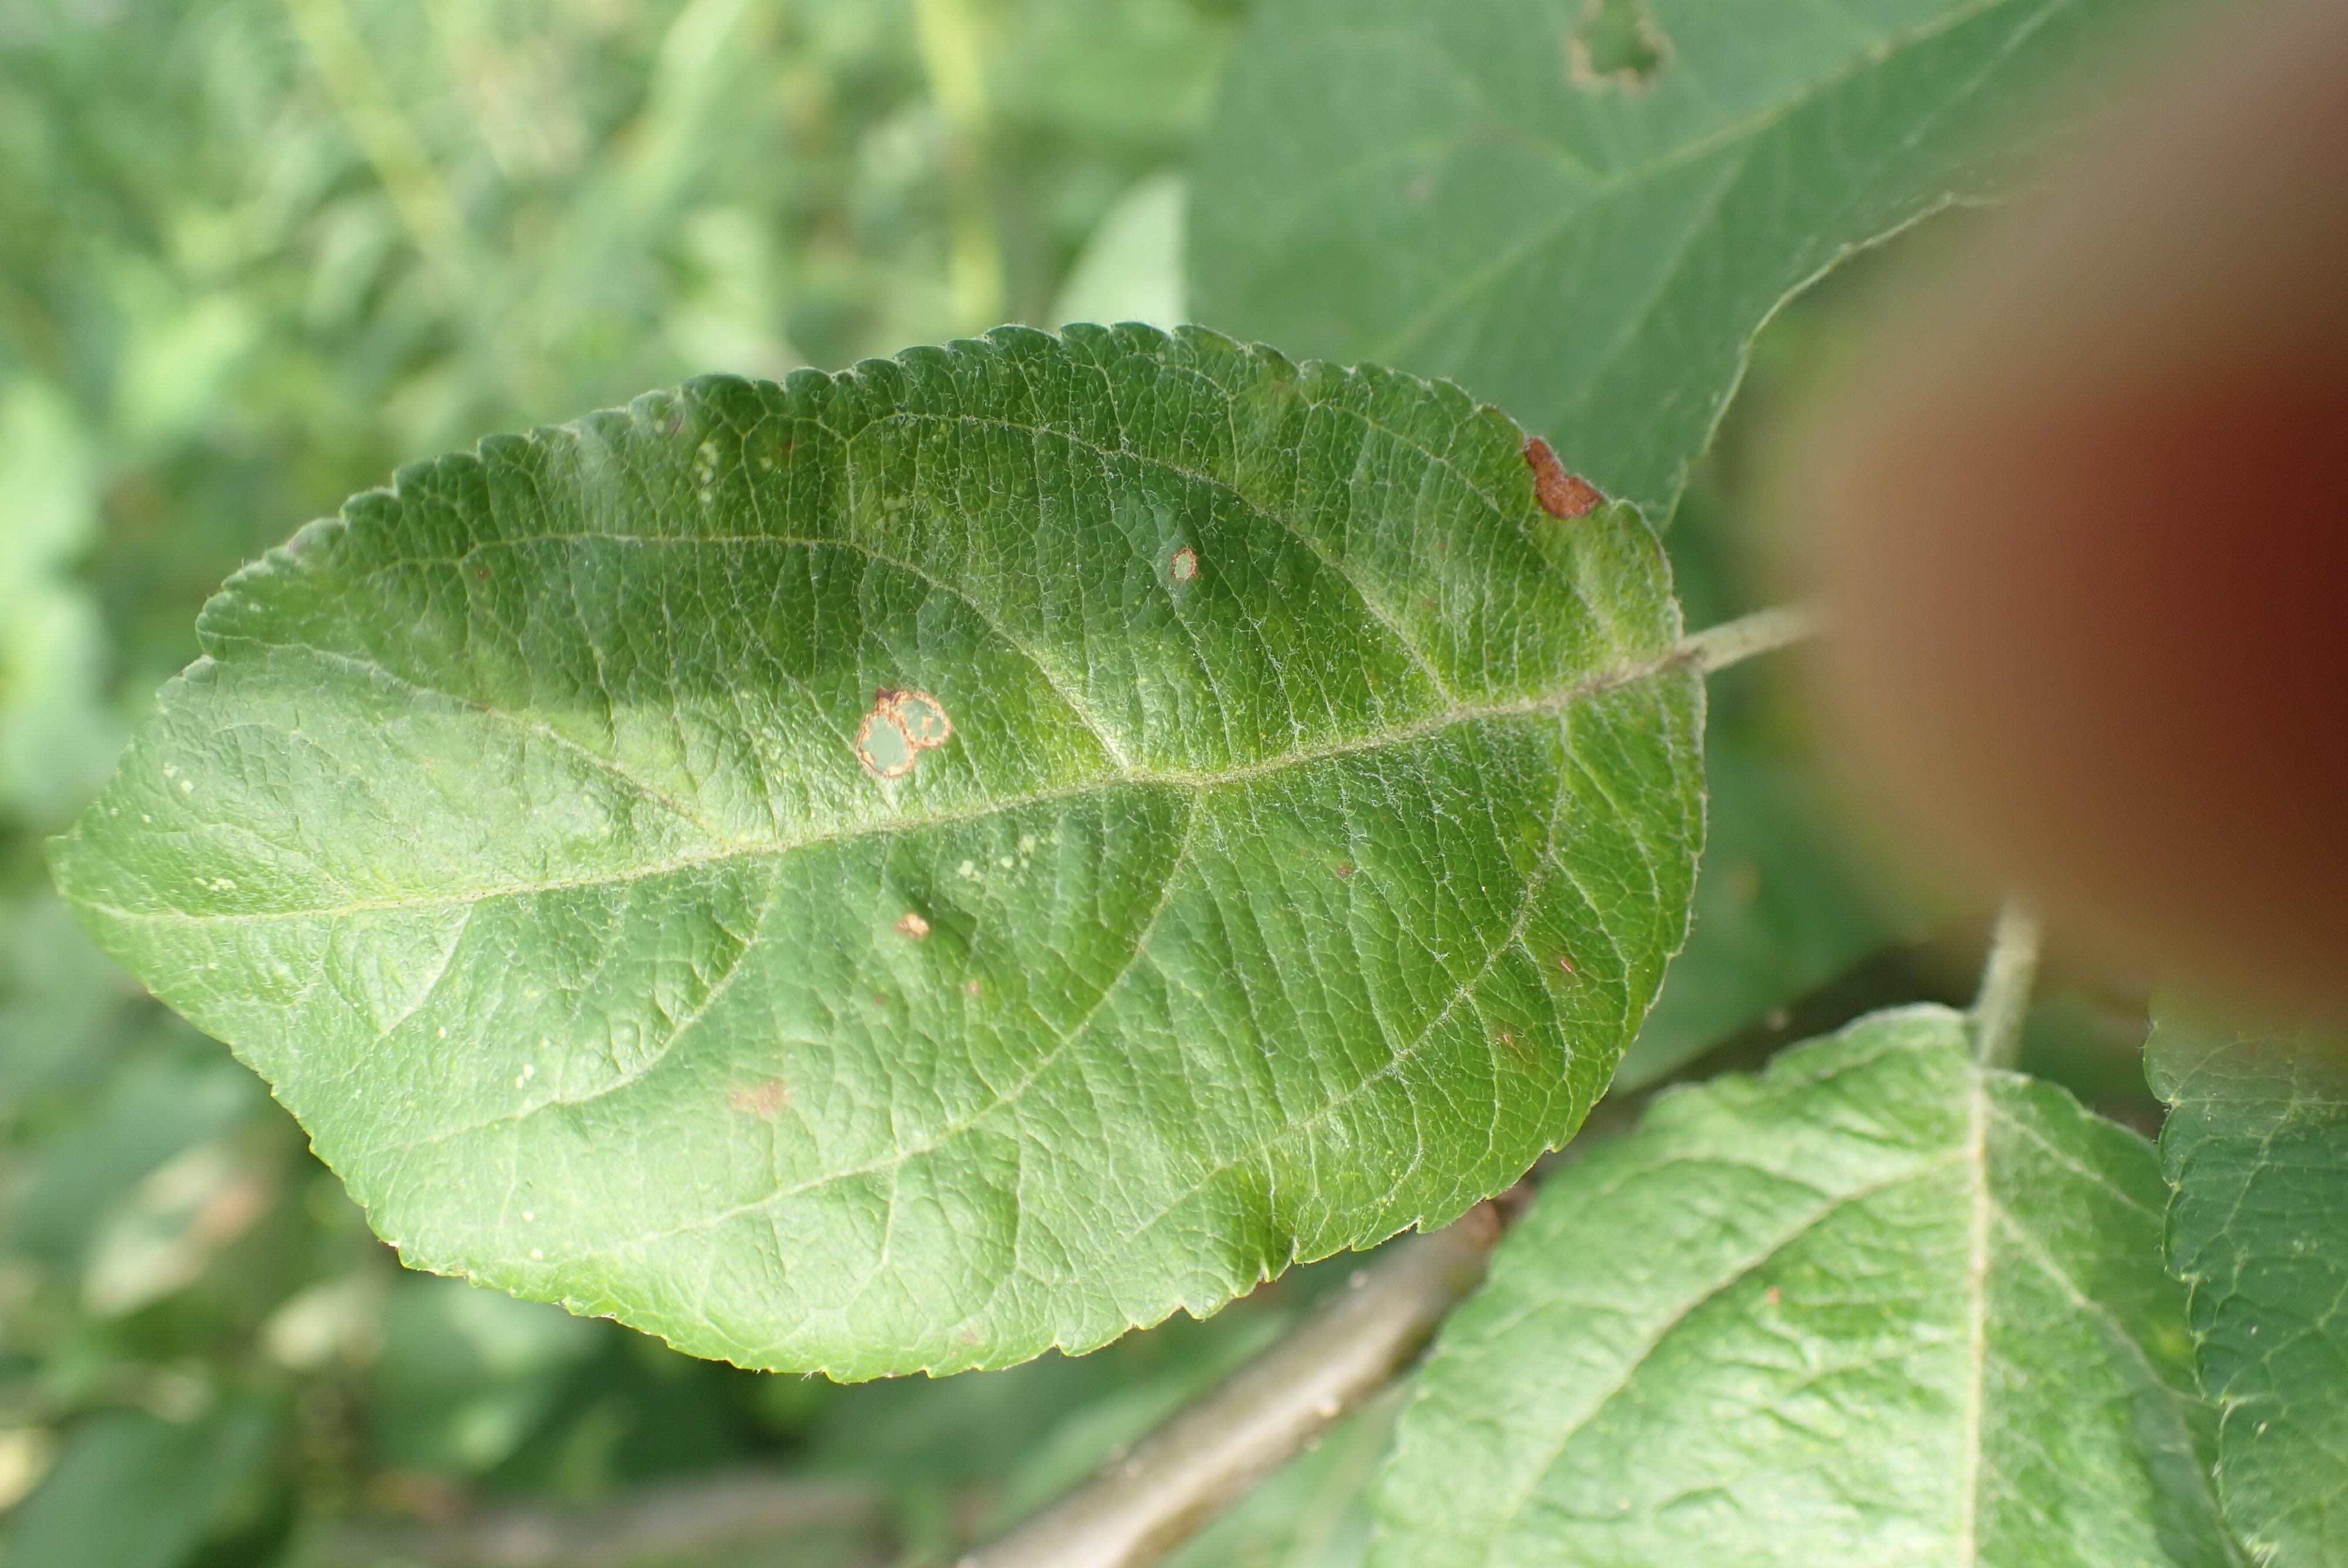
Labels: frog_eye_leaf_spot